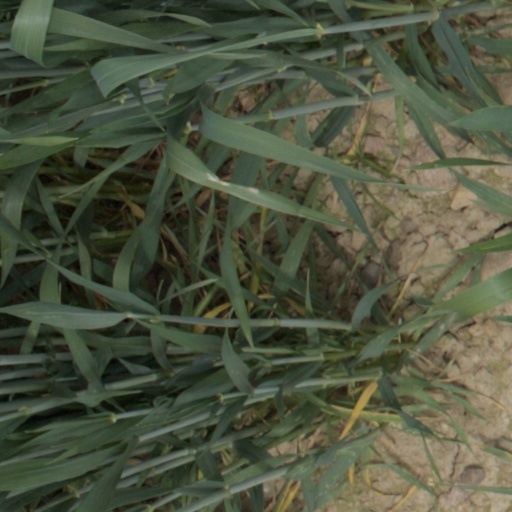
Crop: wheat